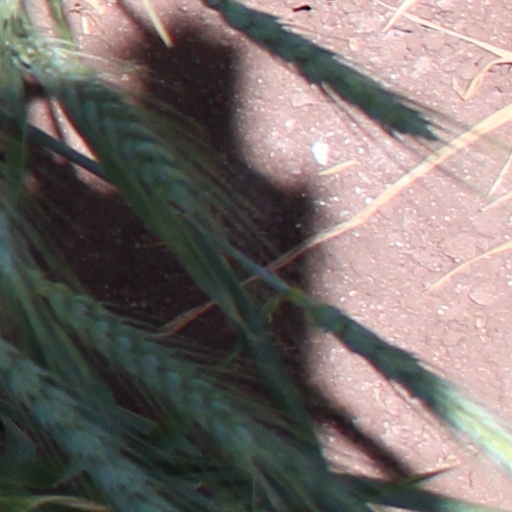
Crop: wheat